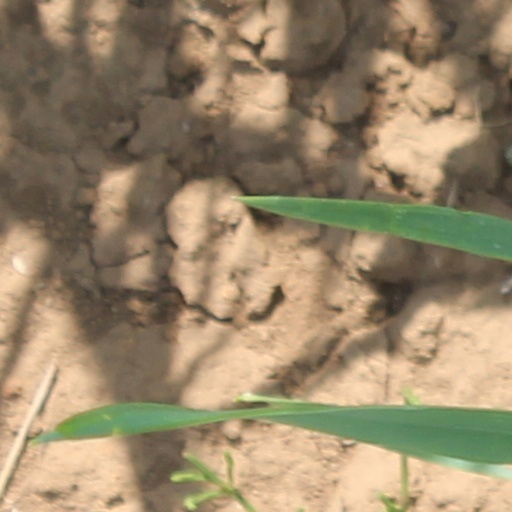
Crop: wheat